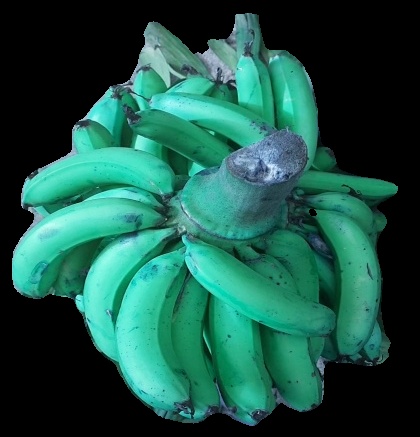
Variety: pachbale
Grade: grade3